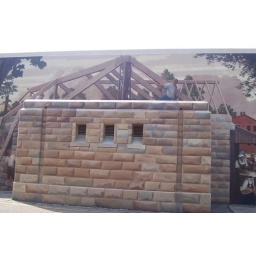
The artist utilized a building in the wall as part of his painting.